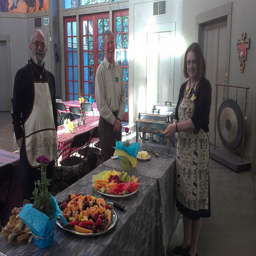
Three smiling people standing near a table prepared with food for a banquet.
Three people standing next to buffet tables with platters of fruit.
A table with different kinds of food along with two servers.
Three people by a table filled with platters of fruit.
People displaying the buffet they have readied for an event